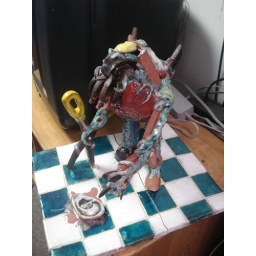
What lives under the kitchen sink 9